Manolis Andronikos

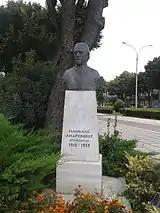
A bust of Andronikos in Thessaloniki

Andronikos was a member of the Central Archaeological Council (1964–1965), the Athens Archaeological Society, the Macedonian Studies Association, the Association Internationale des Critiques d' Art and the German Archaeological Institute at Berlin. He lived permanently in Thessaloniki on Papafi Street and died on March 30, 1992, having suffered a stroke and been diagnosed with liver cancer.